Greg Hammond

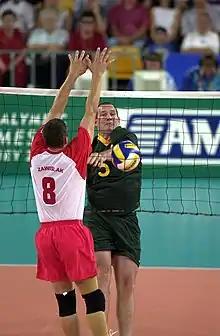
Hammond (right) at the net during 2000 Summer Paralympics standing volleyball match

At the 1984 New York/Stoke Mandeville Paralympics, Hammond won three gold medals in the Men's 100 m Breaststroke A8, Men's 100 m Freestyle A8, and Men's 4x100 m Medley Relay A1–A9 events, and three silver medals in the Men's 100 m Butterfly A8, Men's 200 m Individual Medley A8, and Men's 4x100 m Freestyle Relay A1–A9 events. At the 1988 Seoul Paralympics, he won two gold medals in the Men's 100 m Breaststroke A8 and Men's 100 m Freestyle A8 events, and a silver medal in the Men's 4x50 m Freestyle Relay A1–A8 event. During his swimming career, he was coached by Peter Ryan and Harry Gallagher.